Julius Ramsay

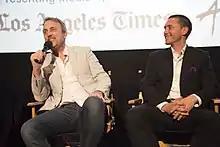
Julius and Alston Ramsay

Julius Ramsay is an American film director, editor, and producer. He is known for directing two feature films and episodes of "The Walking Dead", "The Purge", and other television series. Ramsay has received multiple Emmy nominations. Ramsay's film debut "Midnighters" holds an 81% rating on Rotten Tomatoes. His second film, The Current Occupant, is a tech-noir horror film about the President of the United States. The film was produced by Blumhouse for the "Into the Dark" anthology series and released on Hulu in July 2020.